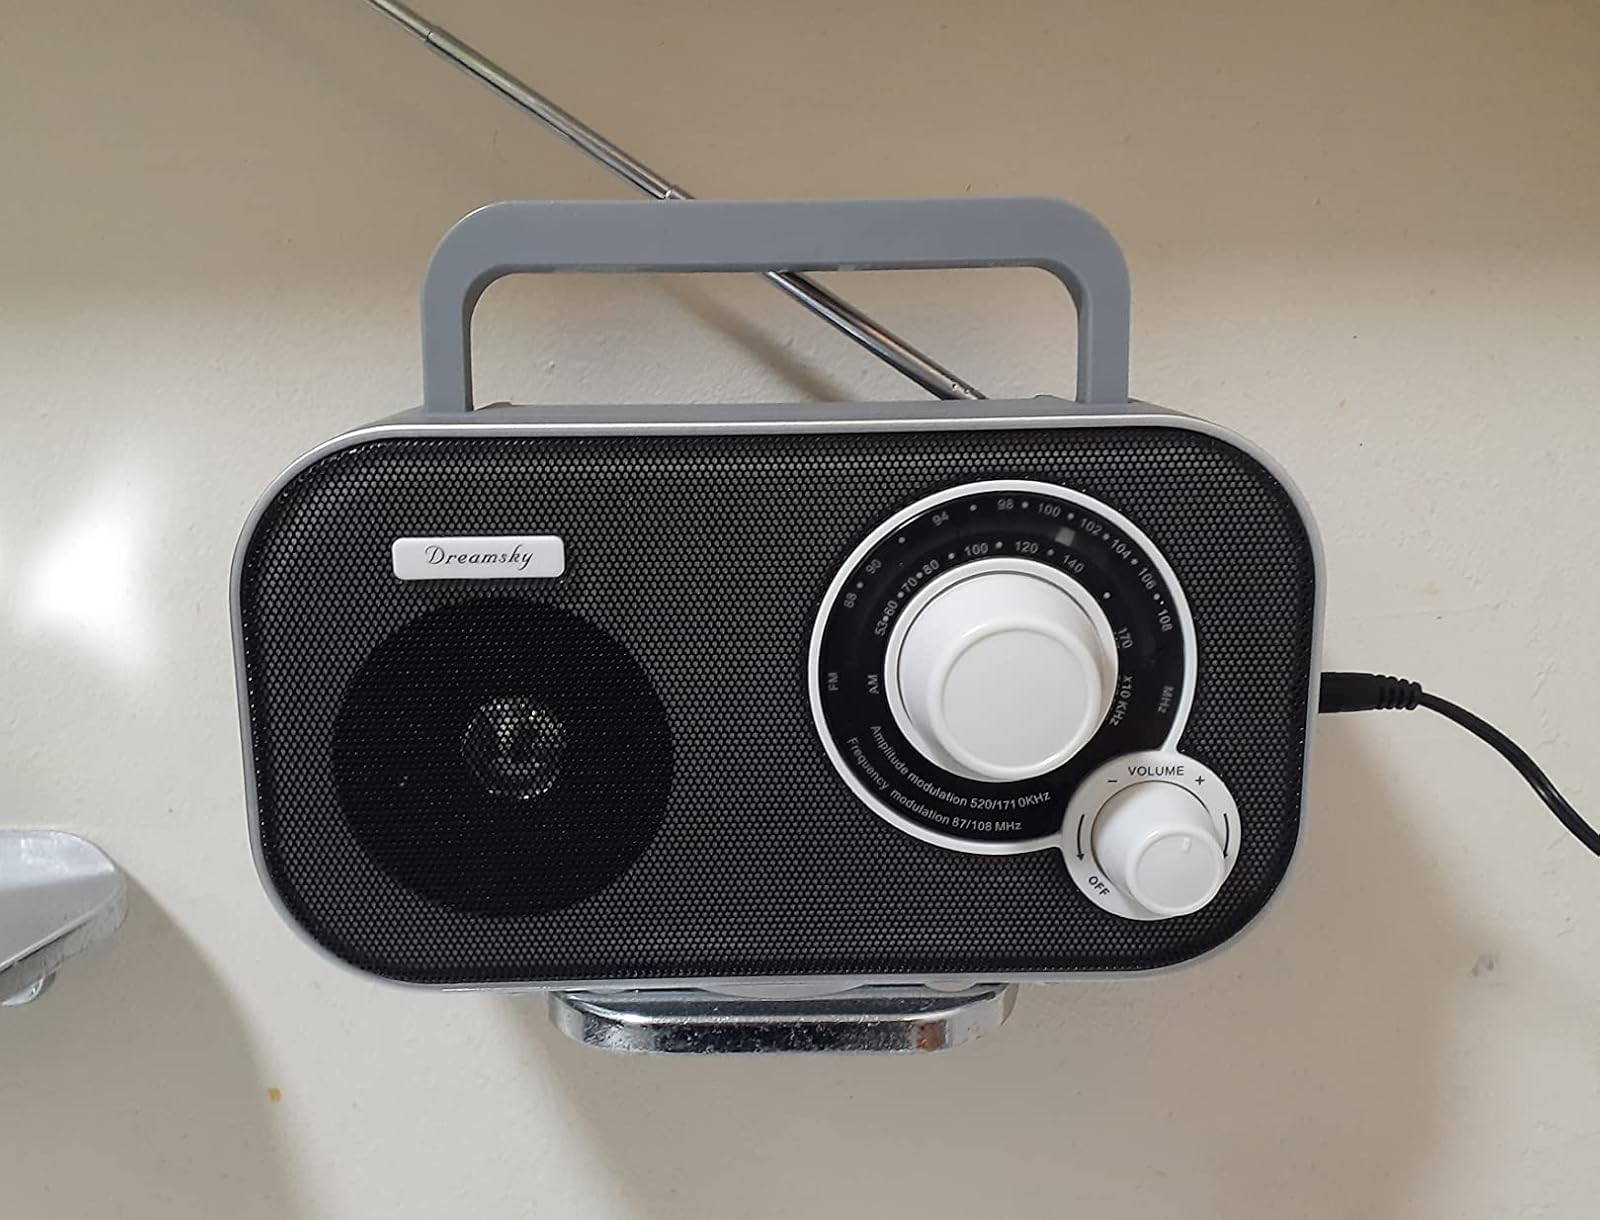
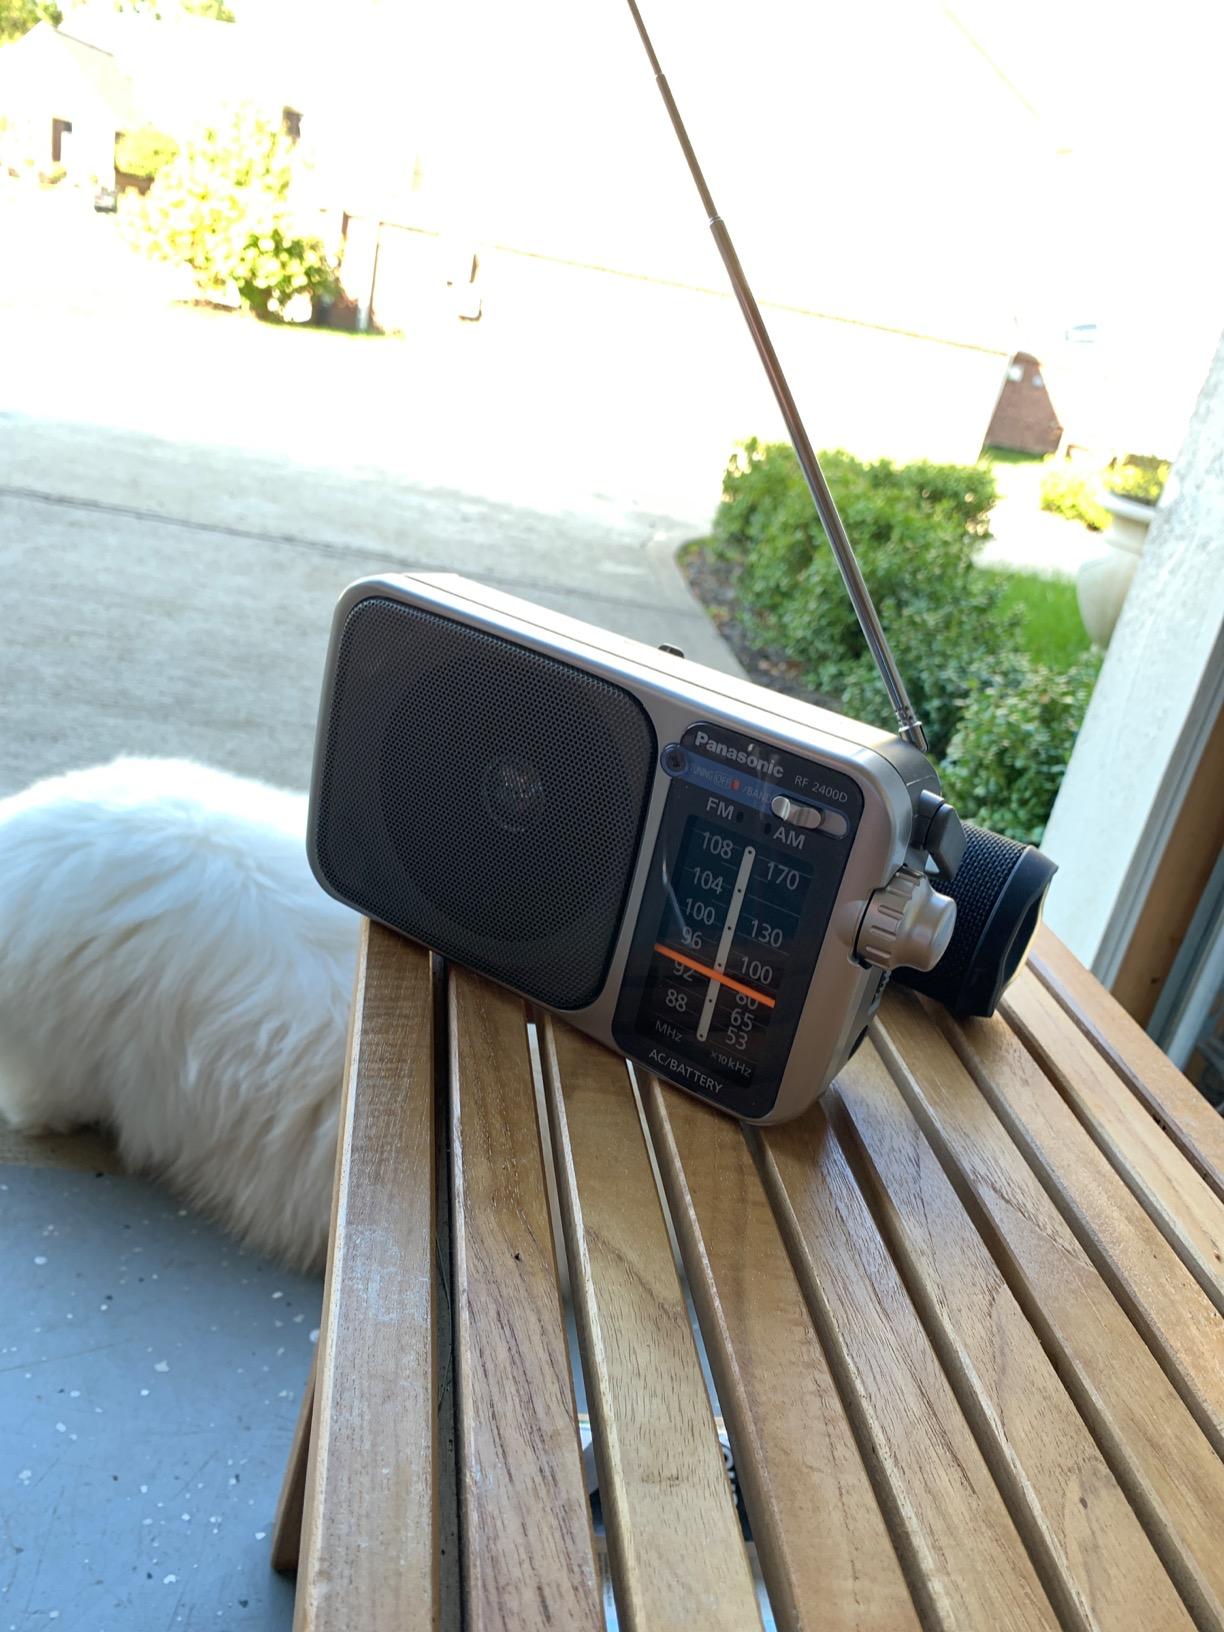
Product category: radio
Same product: no